Francesco Basilicata

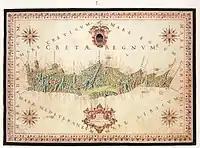
"Isola di Candia" by Basilicata, 1618

Basilicata probably arrived on Crete around 1609, at a time when the island was an overseas colony of the Republic of Venice known as the Kingdom of Candia after its capital, Candia or Chandax (modern Heraklion). During the course of several years and based on his first-hand experience, Basilicata produced three different sets of drawings and maps (dated 1612, 1618–19, and 1629–30). His "Atlas", composed around 1618 and today preserved in Museo Correr, is his most famous work.